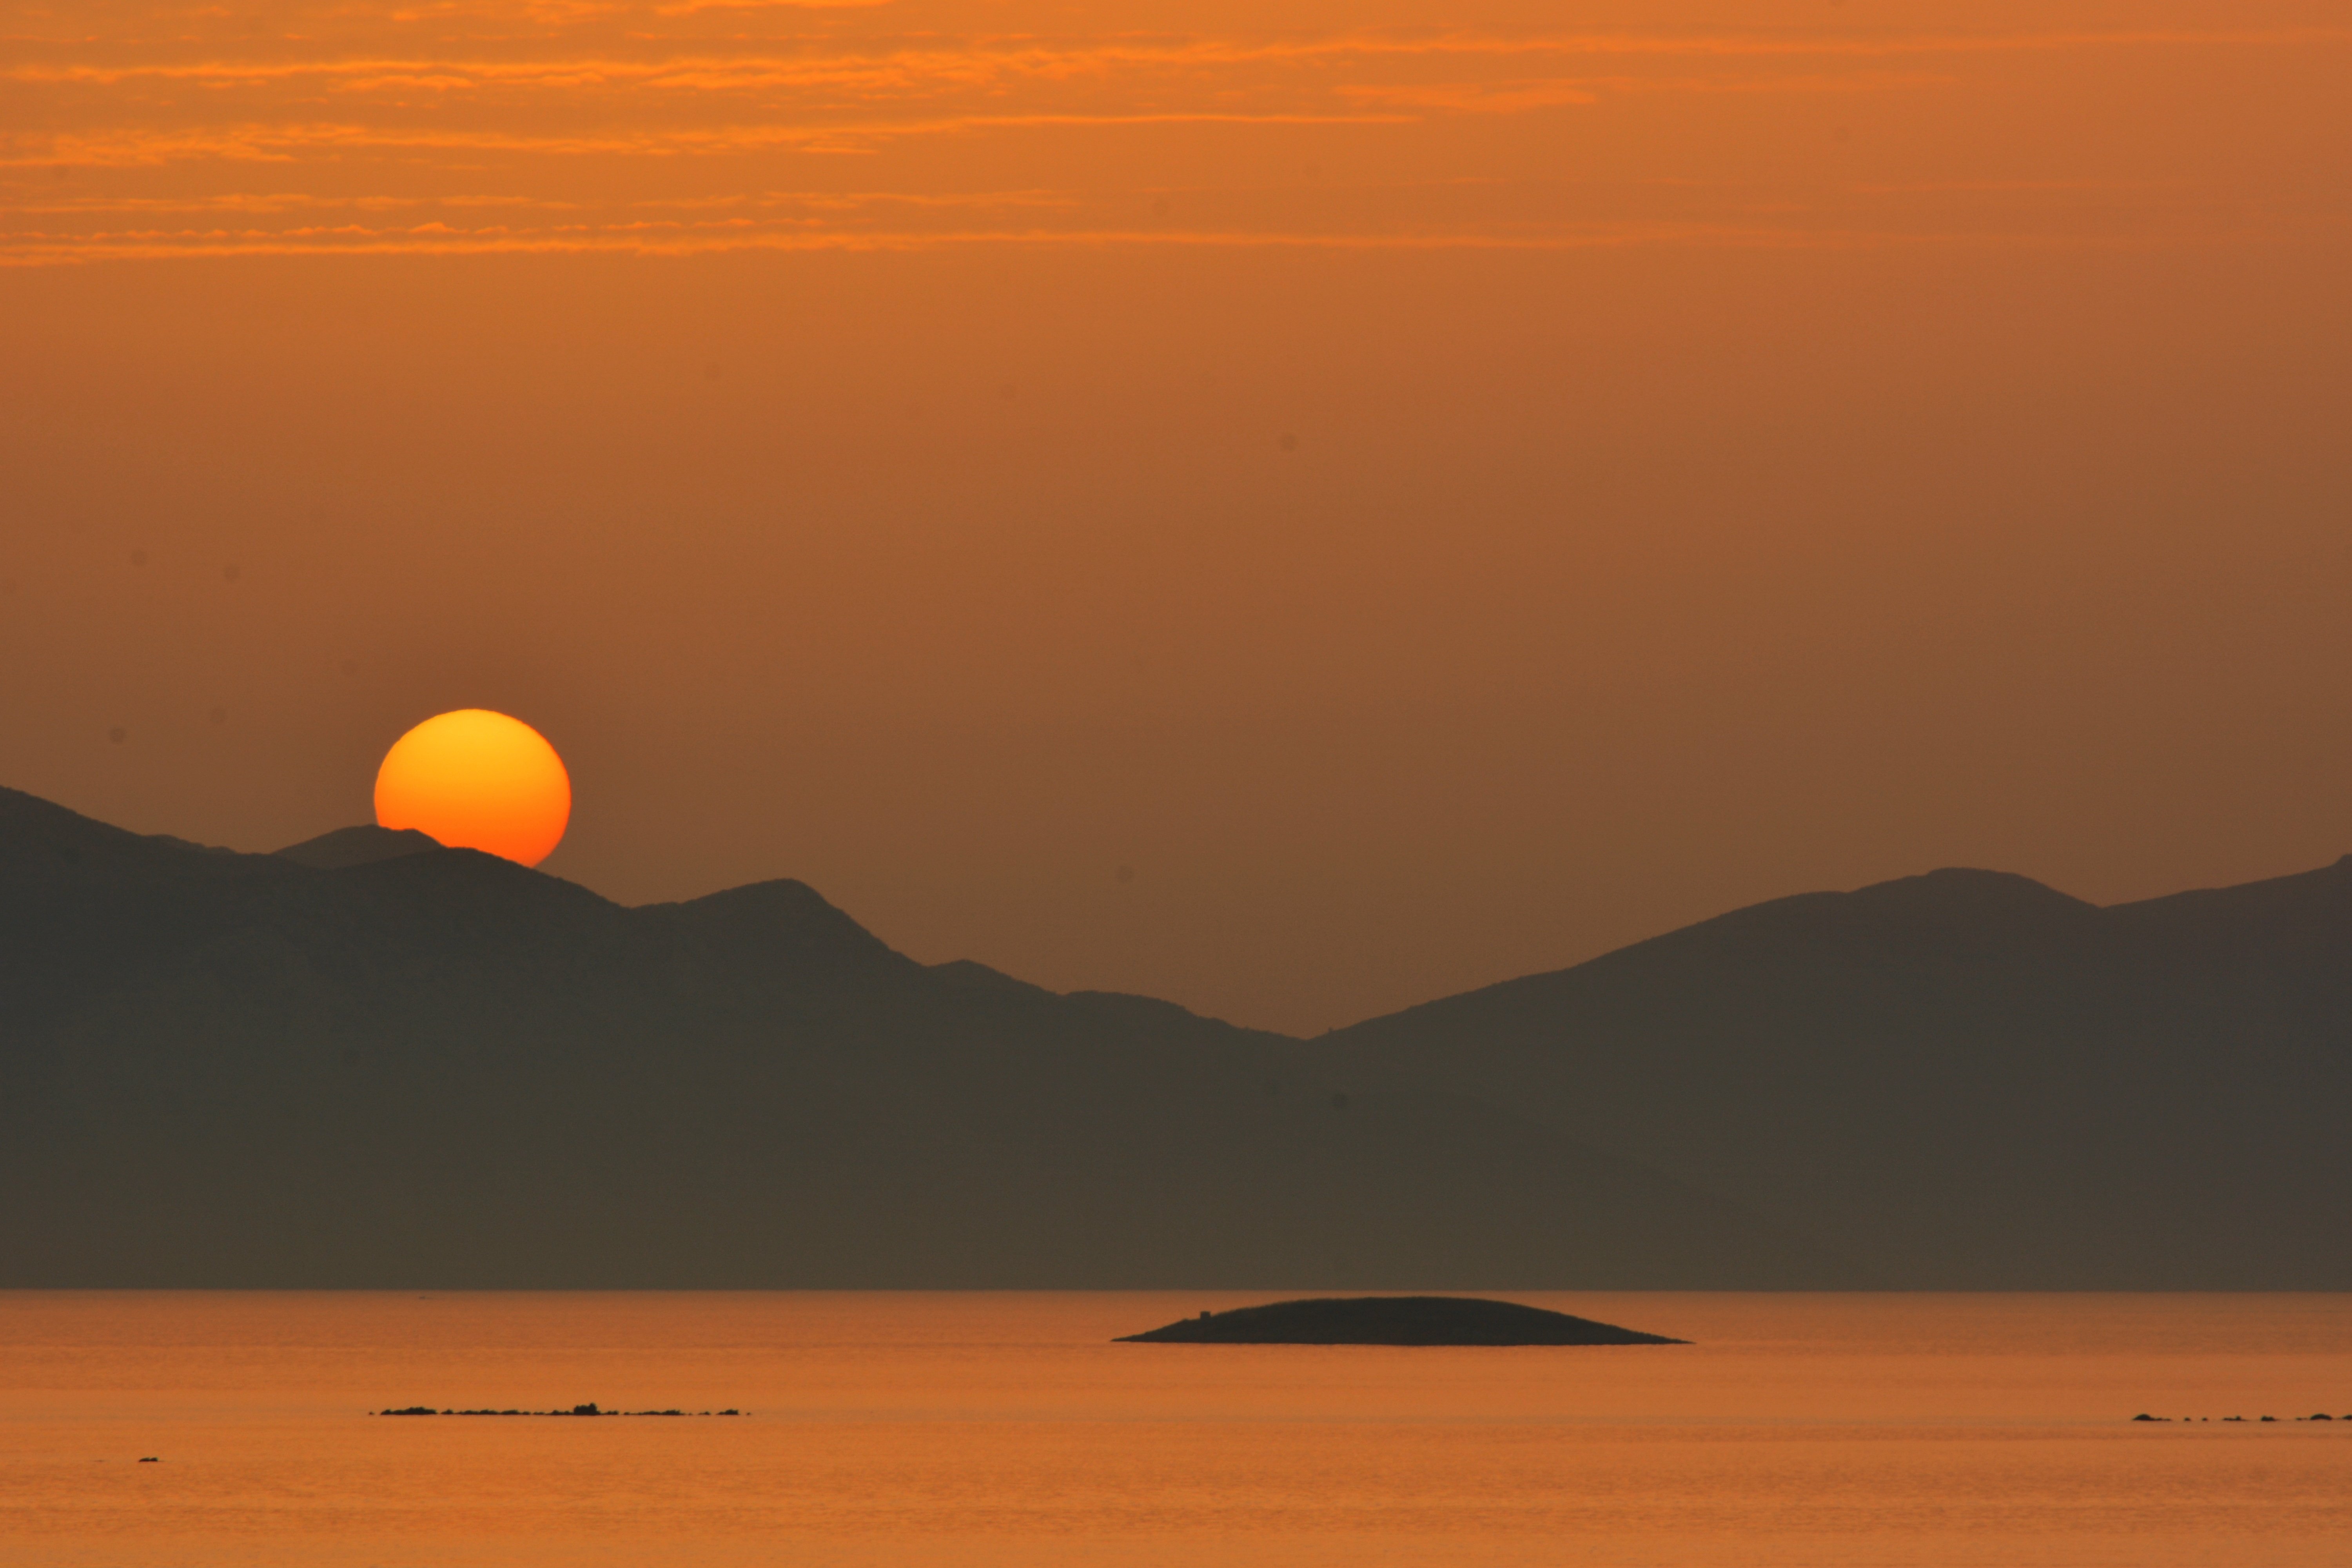
landscape, sea, horizon, sun, sunrise, sunset, morning, desert, dawn, dusk, evening, turkey, sahara, afterglow, bodrum, natural environment, turgut reis